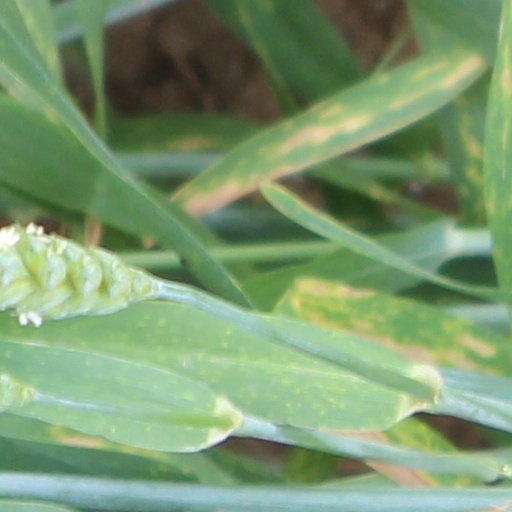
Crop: wheat